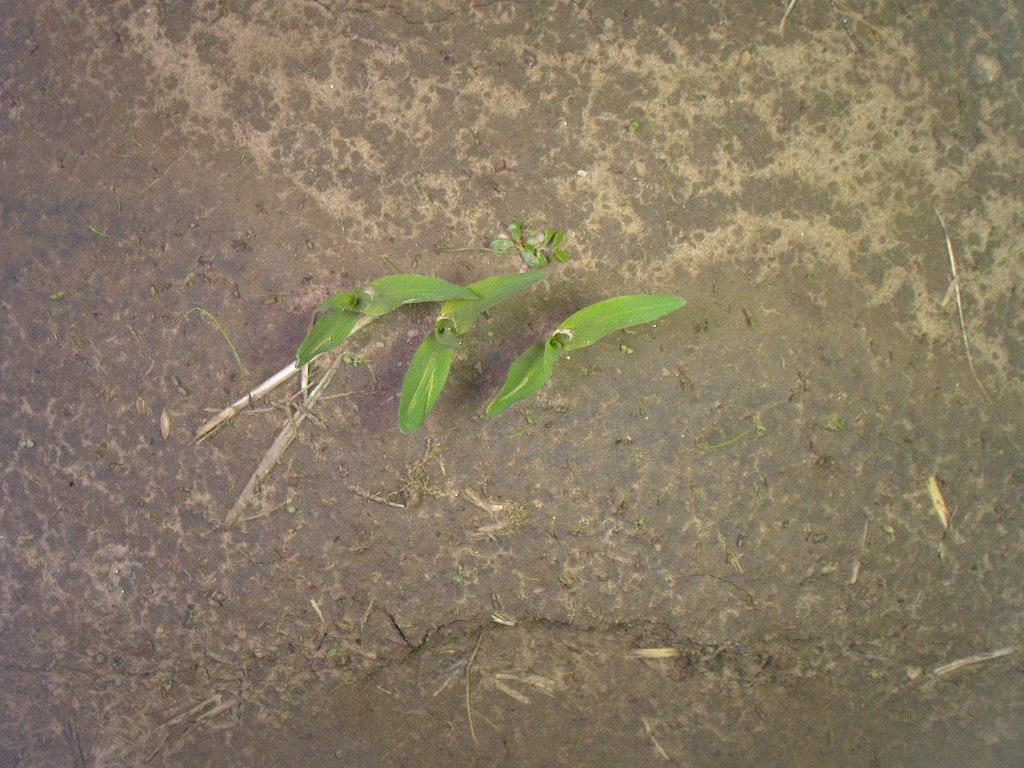
Crop: maize
Objects: maize, maize, maize, stem_maize, stem_maize, stem_maize